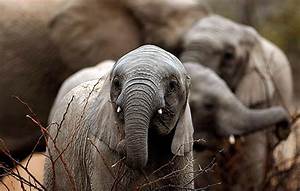
Label: elefante